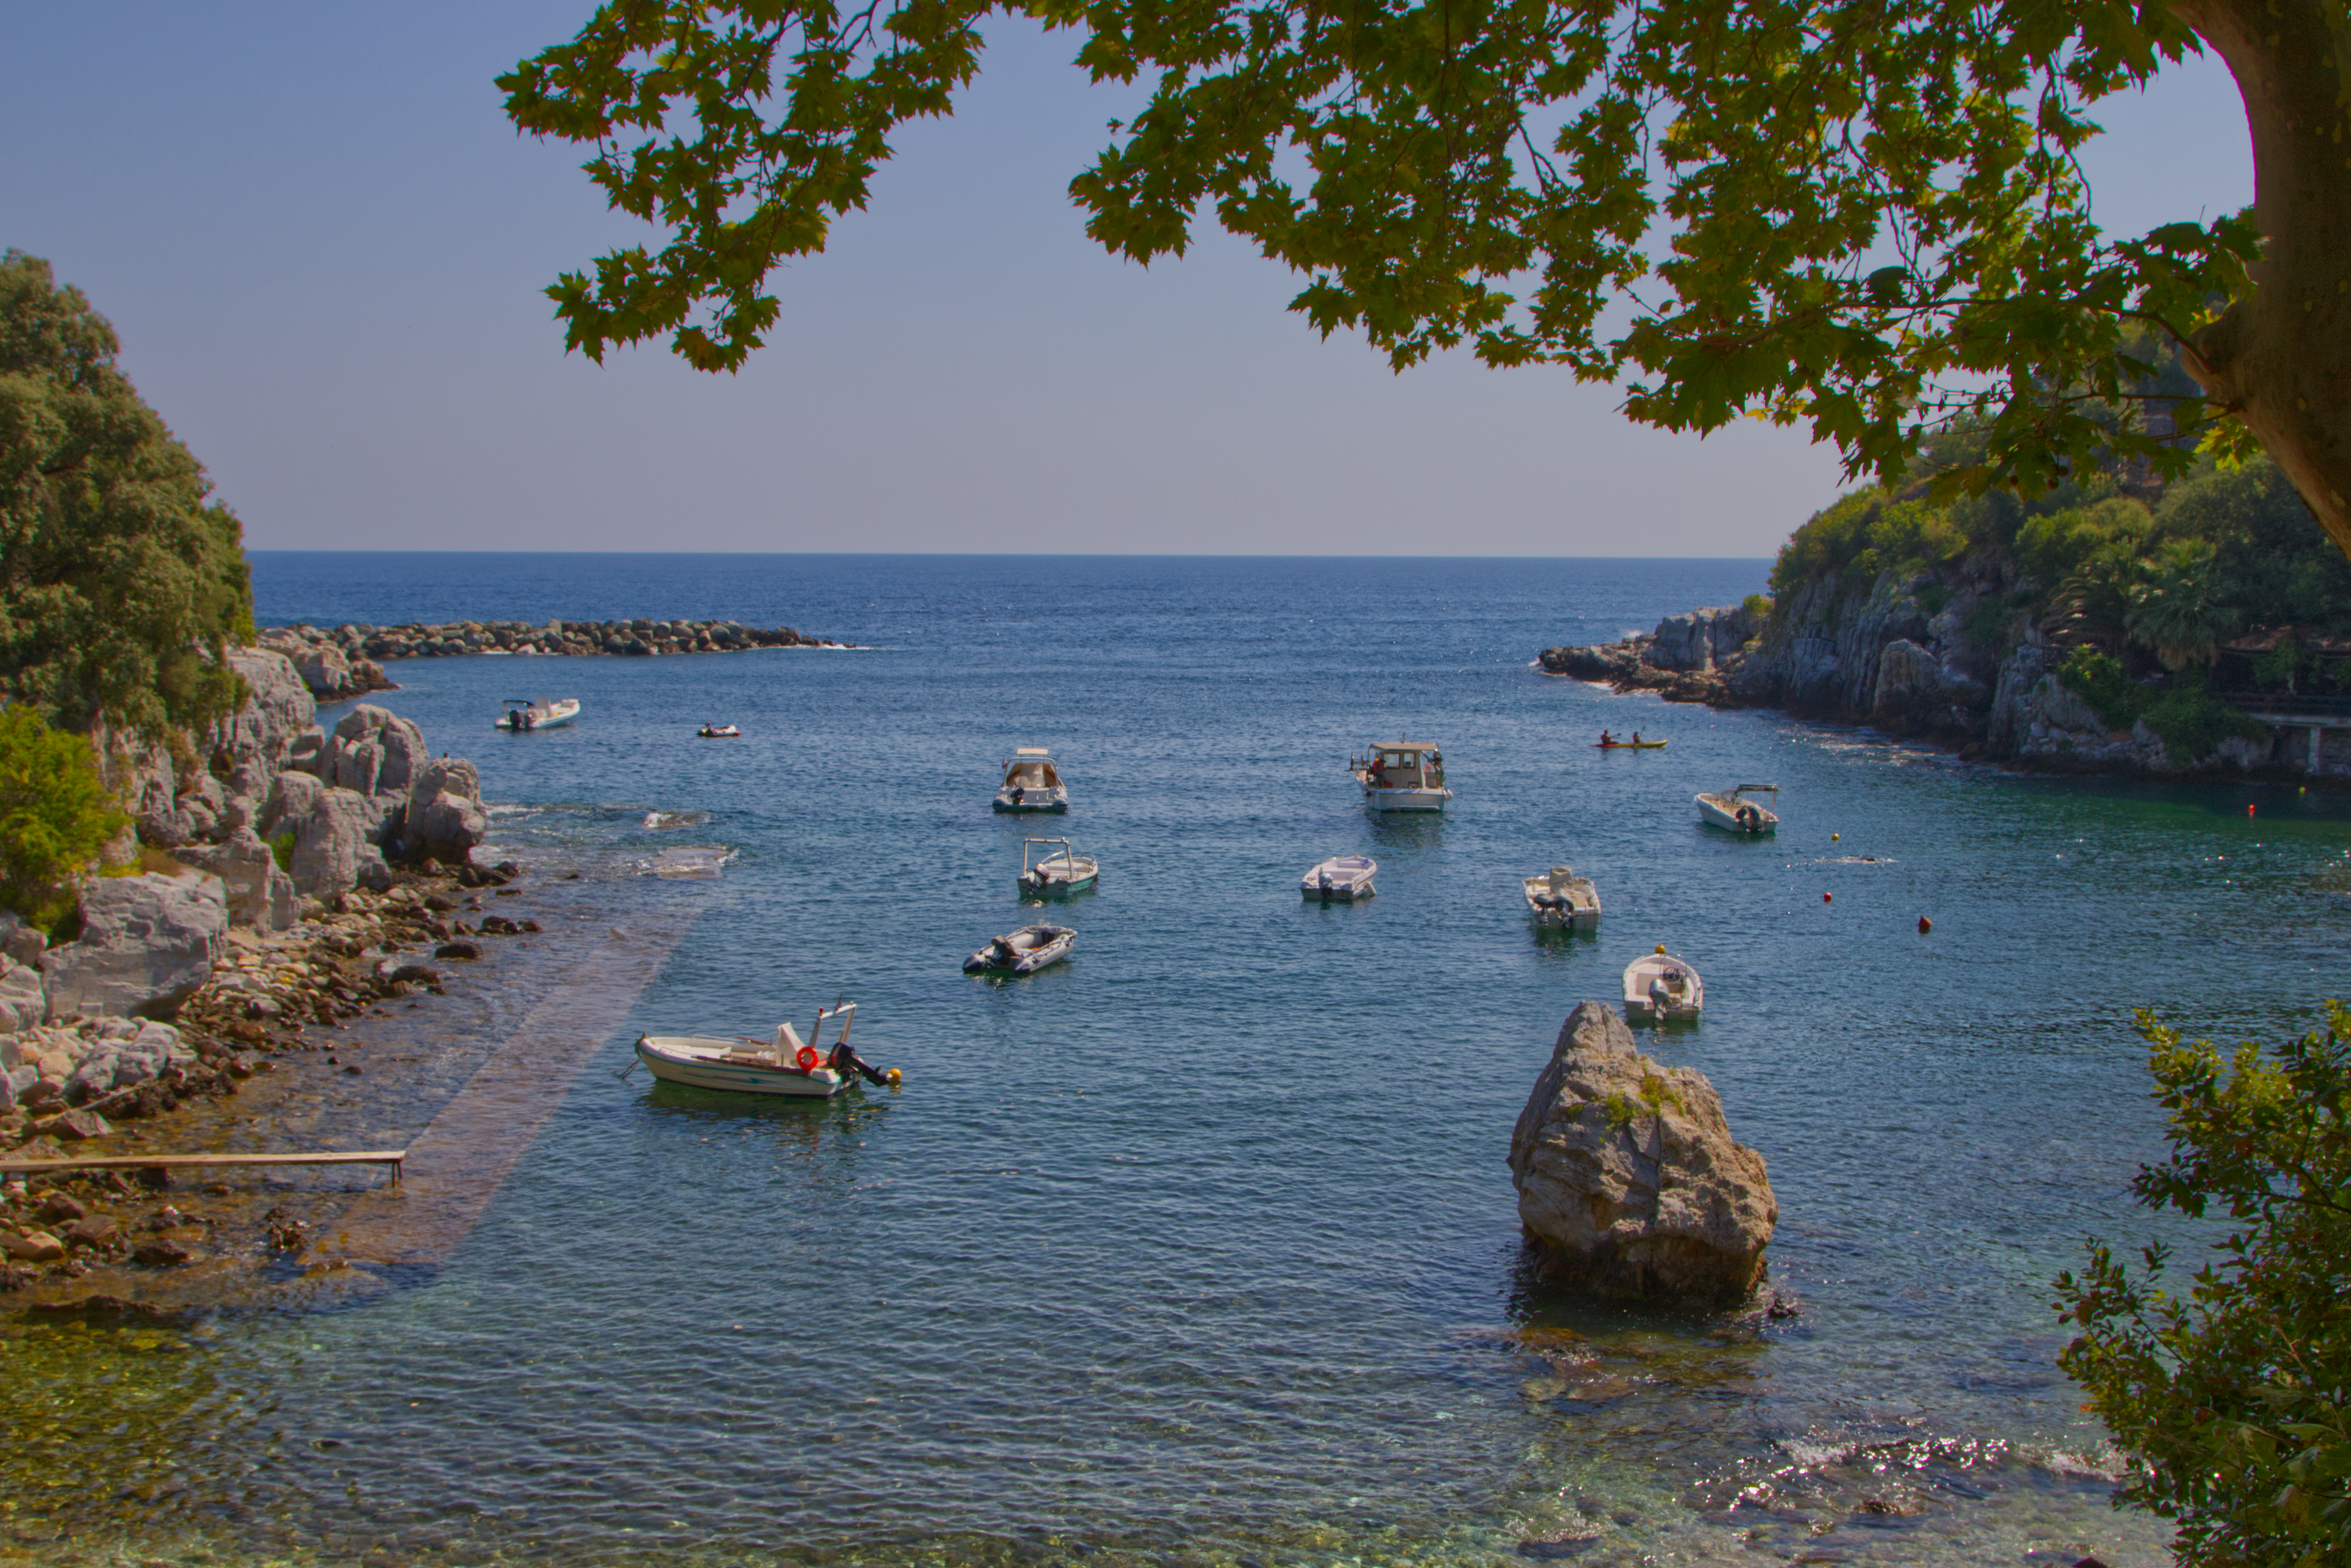
Damouchari, greece, pilion, beach, boat, rocks, sea, trees, summer, abba, filming, location, body of water, coast, water, coastal and oceanic landforms, natural landscape, shore, bay, rock, inlet, ocean, cove, bank, tree, promontory, vacation, skerry, tourism, river, headland, bight, cape, calm, island, lake, cliff, watercourse, tropics, channel, vehicle, terrain, klippe, lagoon, sound